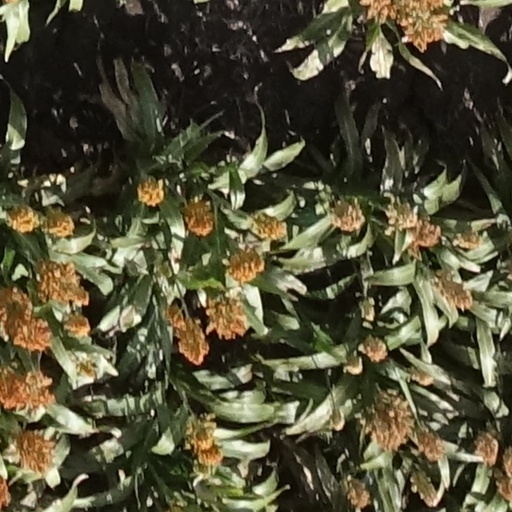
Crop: sorghum